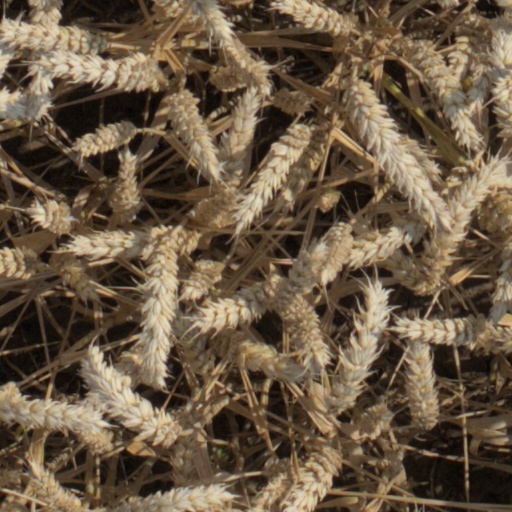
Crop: wheat